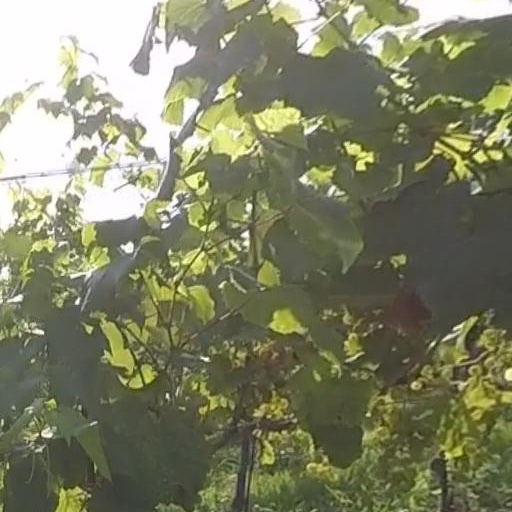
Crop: grape